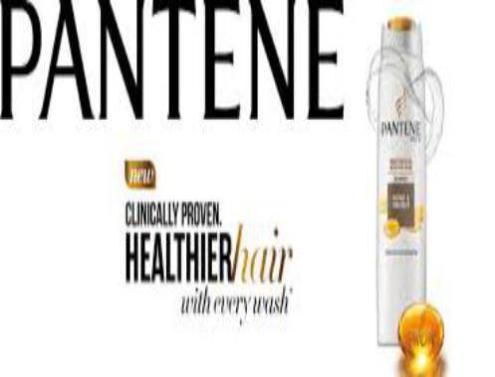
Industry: Necessities